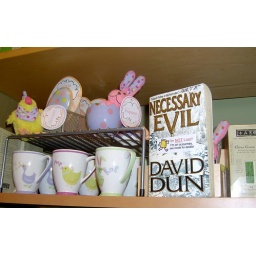
Looks sorta strange sitting beside all the cute little Easter bunnies at Starbucks!